Transport in Islamabad

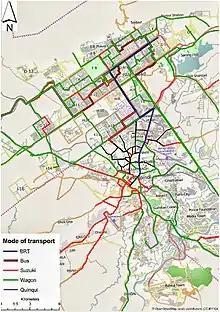
Public transport network in Islamabad–Rawalpindi metropolitan area

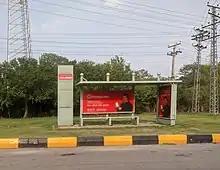
A model bus stop at Kashmir Chowk (Adjacent to Islamabad Club)

The Islamabad Capital Territory Administration operates buses to serve the local community. As of 2021, there are 15 operational routes along which the buses and wagons operate.